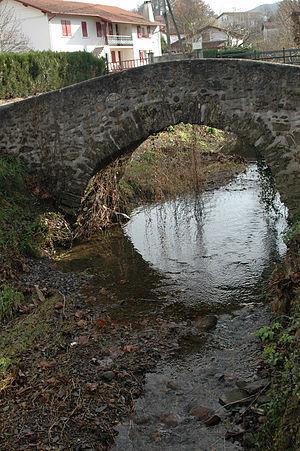
Cambo-les-Bains est une commune française située dans le département des Pyrénées-Atlantiques, en région Nouvelle-Aquitaine.